Pudhumai Penn (1959 film)

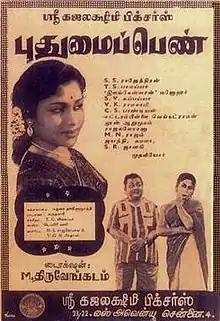
Poster

Pudhumai Penn is a 1959 Indian Tamil-language film starring S. S. Rajendran and Rajasulochana. It was released on 26 June 1959.